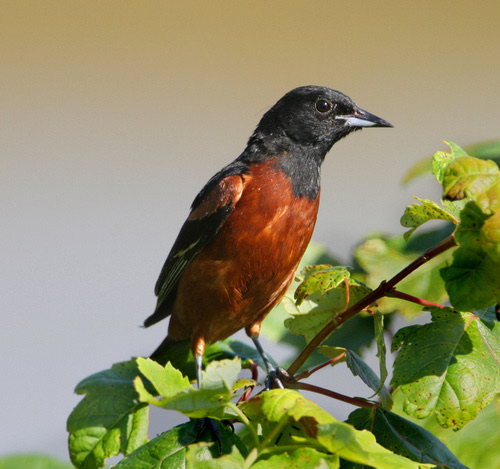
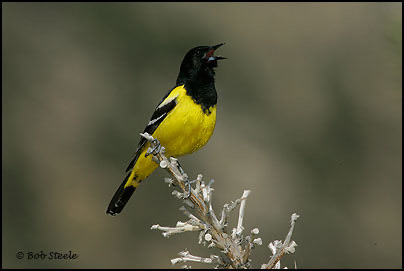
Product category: misc
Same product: yes